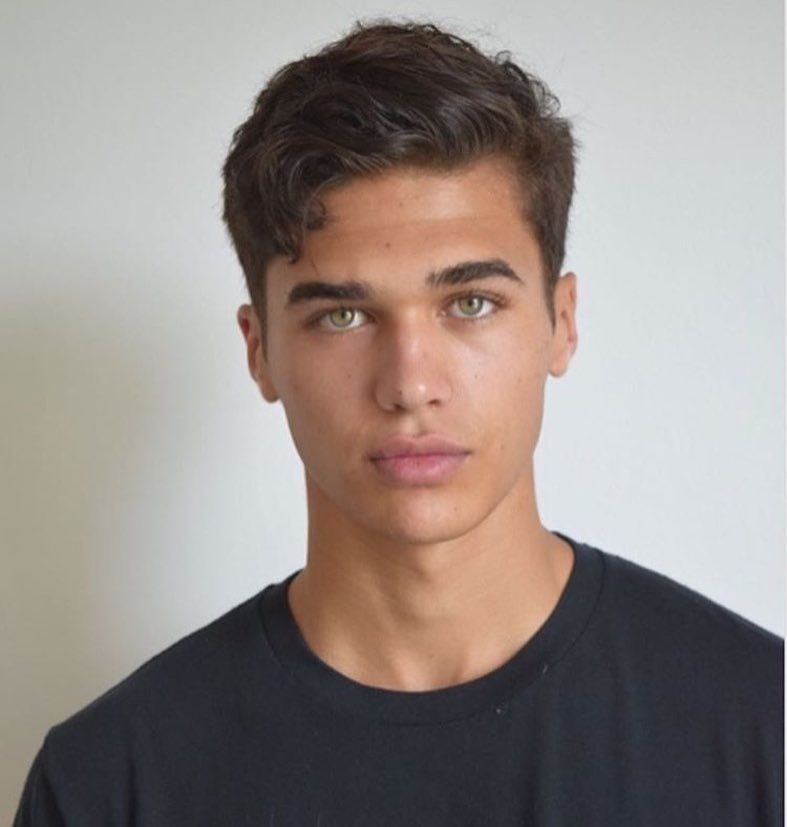
Gender: men